Peter Paul Fuchs

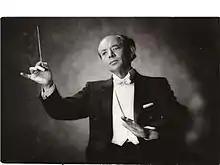
Fuchs conducting

Peter Paul Fuchs (October 30, 1916 – March 26, 2007) was an Austrian-born conductor and composer, best known for his conducting appointments with American orchestras and for his teaching. He was also a prolific composer although little of his music survives in performance. His writings include two influential music text books.